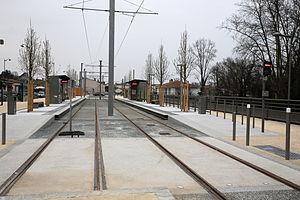
Extension de la ligne C du tramway jusqu'à la station Lycée Václav Havel
La ligne C du tramway de Bordeaux est une ligne de tramway de l'agglomération bordelaise qui relie les stations Parc des Expositions - Stade Matmut-Atlantique ou Blanquefort Gare ou Cracovie aux stations Gare de Bègles ou Pyrénées. Suivant un axe allant du nord au sud, elle fait la liaison entre le parc des Expositions et le stade Matmut-Atlantique, le centre-ville de Bordeaux, la gare de Bordeaux-Saint-Jean et la commune de Villenave-d'Ornon.